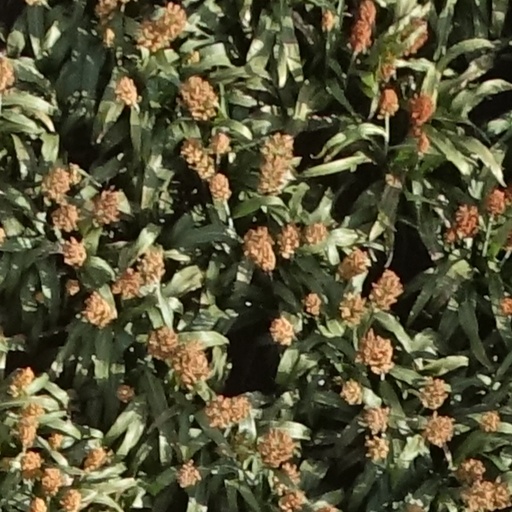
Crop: sorghum